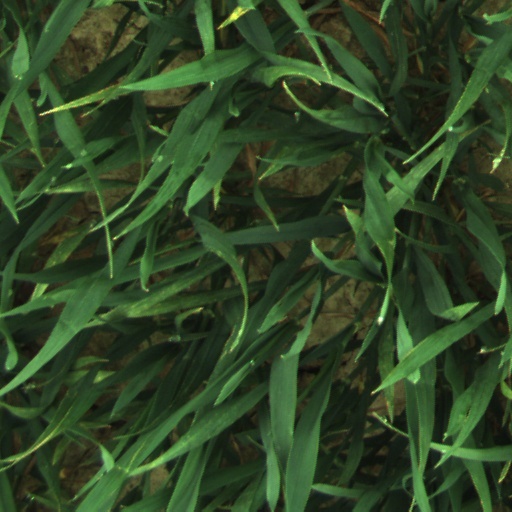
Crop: wheat